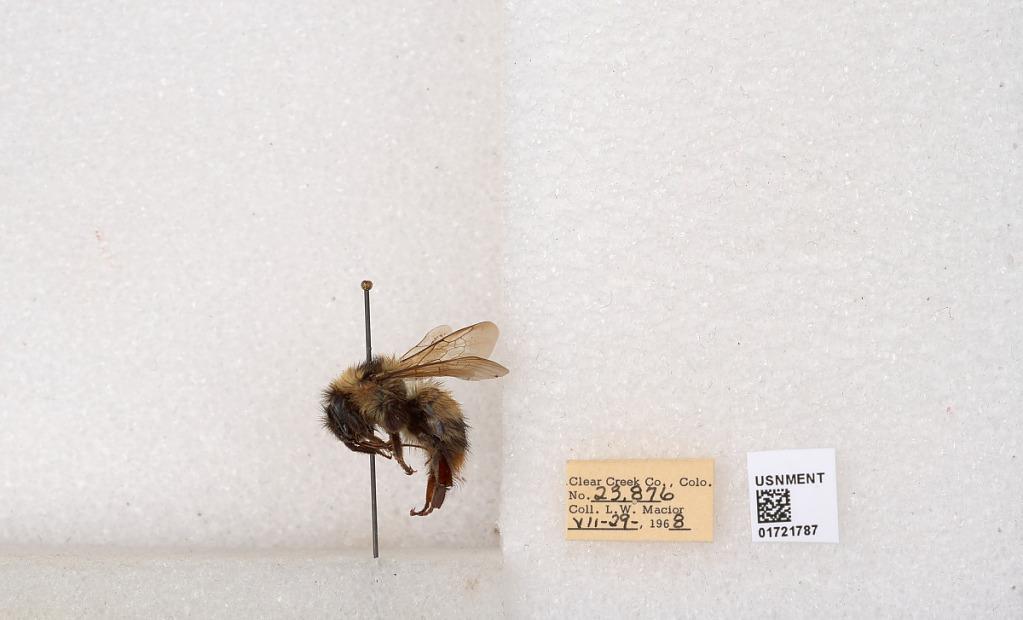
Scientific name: Bombus kirbyellus
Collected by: L. Macior
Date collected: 1968-7-29
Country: United States
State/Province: Colorado
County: Clear Creek
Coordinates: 39.6891, -105.644